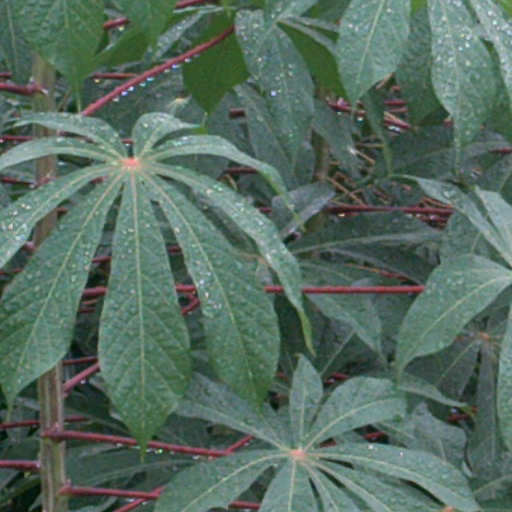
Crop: cassava